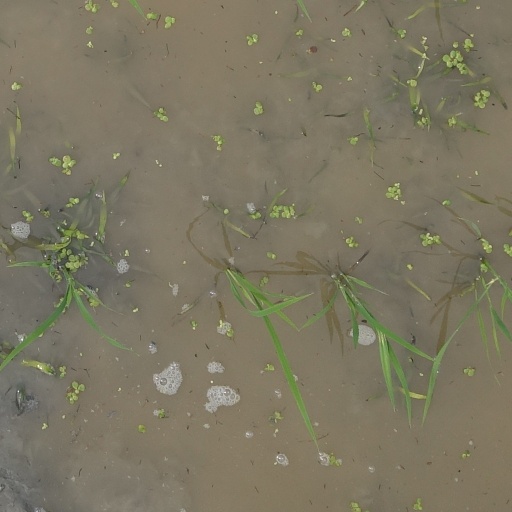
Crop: rice